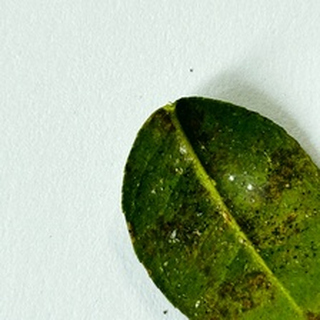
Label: lemon_bacterial_blight